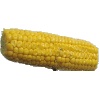
Label: corn